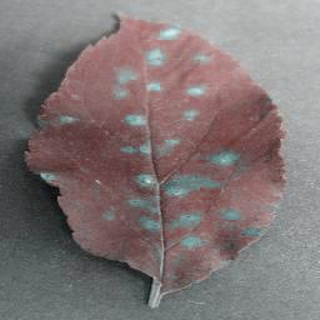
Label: apple_cedar_apple_rust